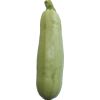
Label: Zucchini 1